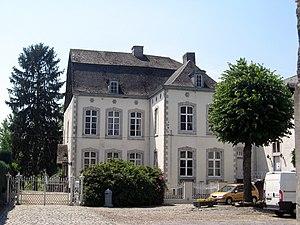
Cette page regroupe l’ensemble du patrimoine immobilier de la ville belge de Hasselt.